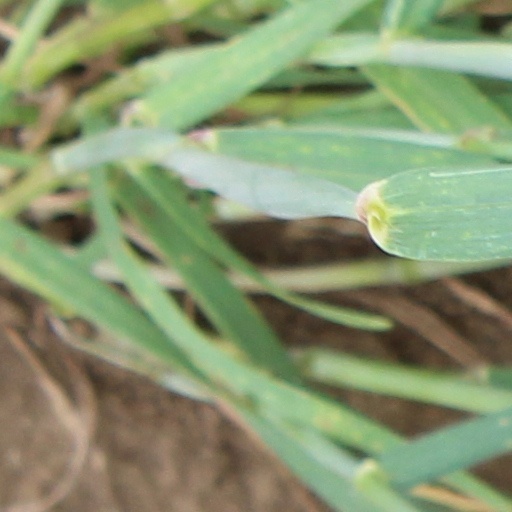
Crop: wheat